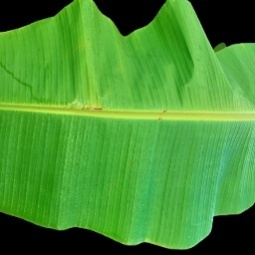
Label: Calcium